Chongqing West railway station

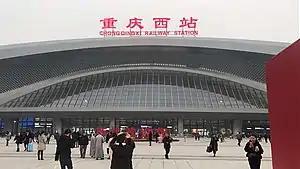
Facade of Chongqing West railway station

The Chongqing West railway station is a railway station of Chengyu Passenger Railway that is located in Shapingba District of Chongqing, People's Republic of China. It is the second largest railway station, after Xi'an North, in South Western China when opened on January 25, 2018. It will serve as Chongqing's connection with many destinations across south-western and north-western China. Situated in Shangqiao area of Shapingba, near the intersections of the G93 Chengdu–Chongqing Ring Expressway and the G85 Chongqing–Kunming Expressways. This is the third major railway station to serve Chongqing, after Chongqing North and Chongqing Stations. It opened in conjunction with the smaller nearby Shapingba station on the same day.